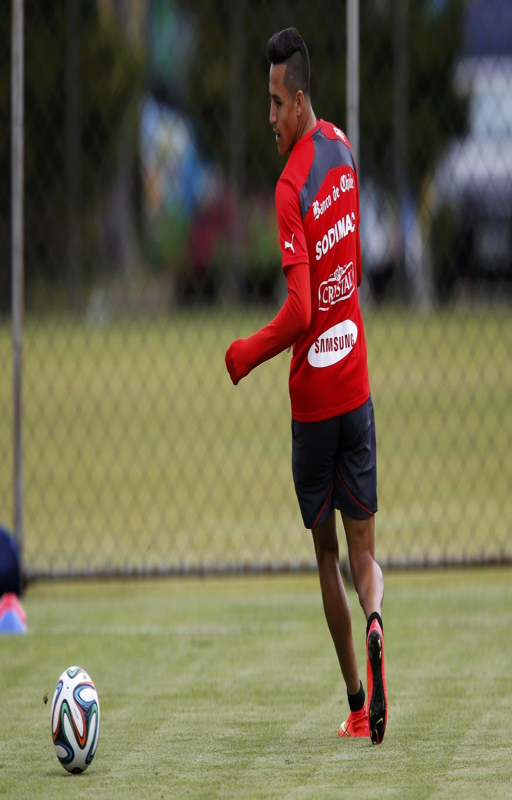
person runs with a ball during a training session in preparation for football world cup